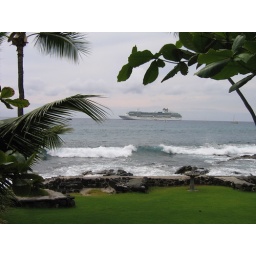
A nice frame around the ship that I called home